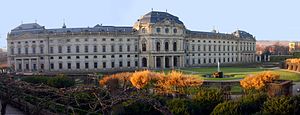
Würzburger Residenz
Set fra slotshaven
Würzburger Residenz er et barokslot midt i Würzburg. Det var residens for fyrstbiskopperne af fyrstbispedømmet Würzburg til sekulariseringen under Napoleonskrigene. Slottet hører til hovedværkerne i den sydtyske barok og er Europas vigtigste residensbygning i senbarok. Slottet findes på UNESCOs liste over verdens kulturarv.